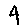
Label: 4